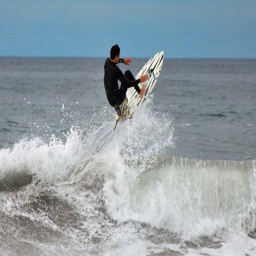
a surfer launches off the lip on tuesday .